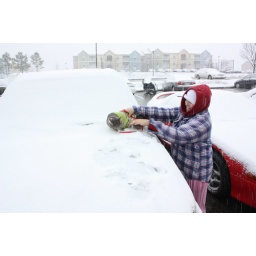
kitty on car in Hoover